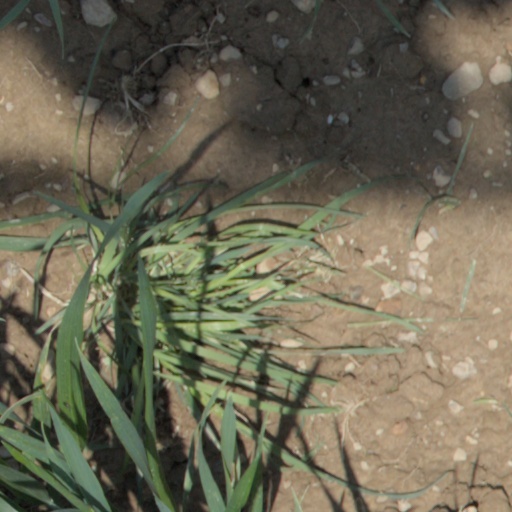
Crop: wheat